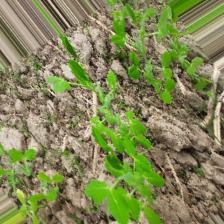
Label: Normal